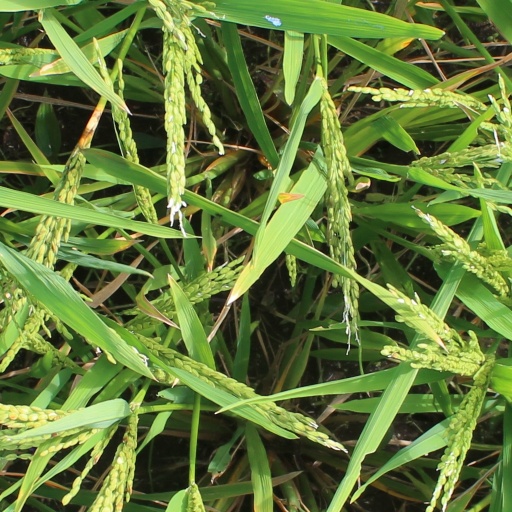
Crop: rice